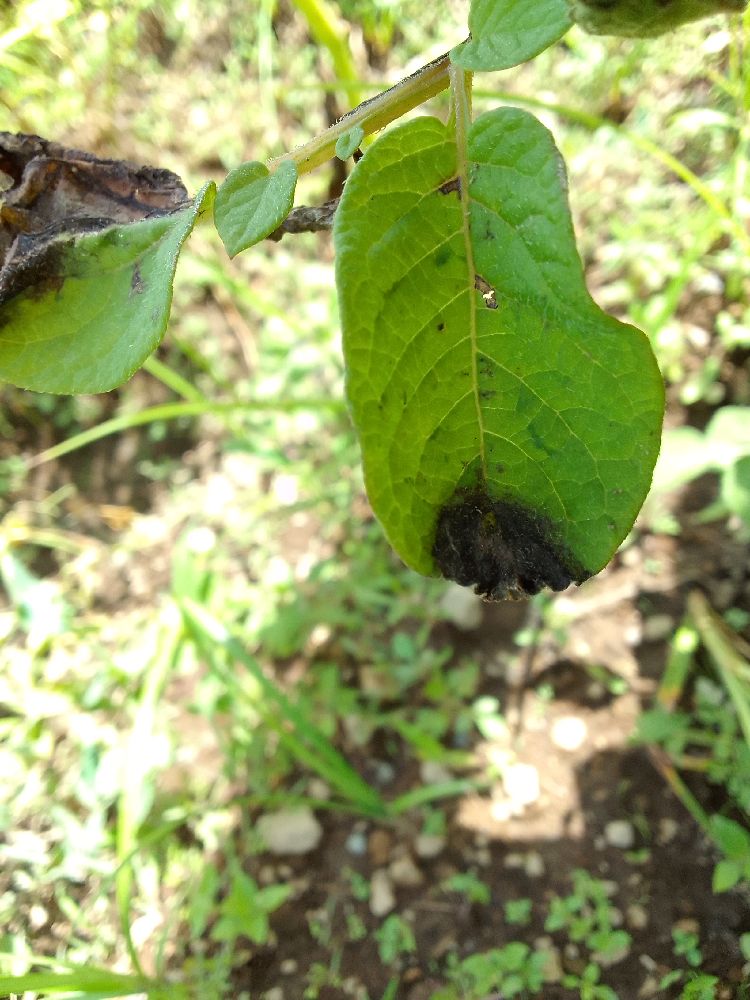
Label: Late blight